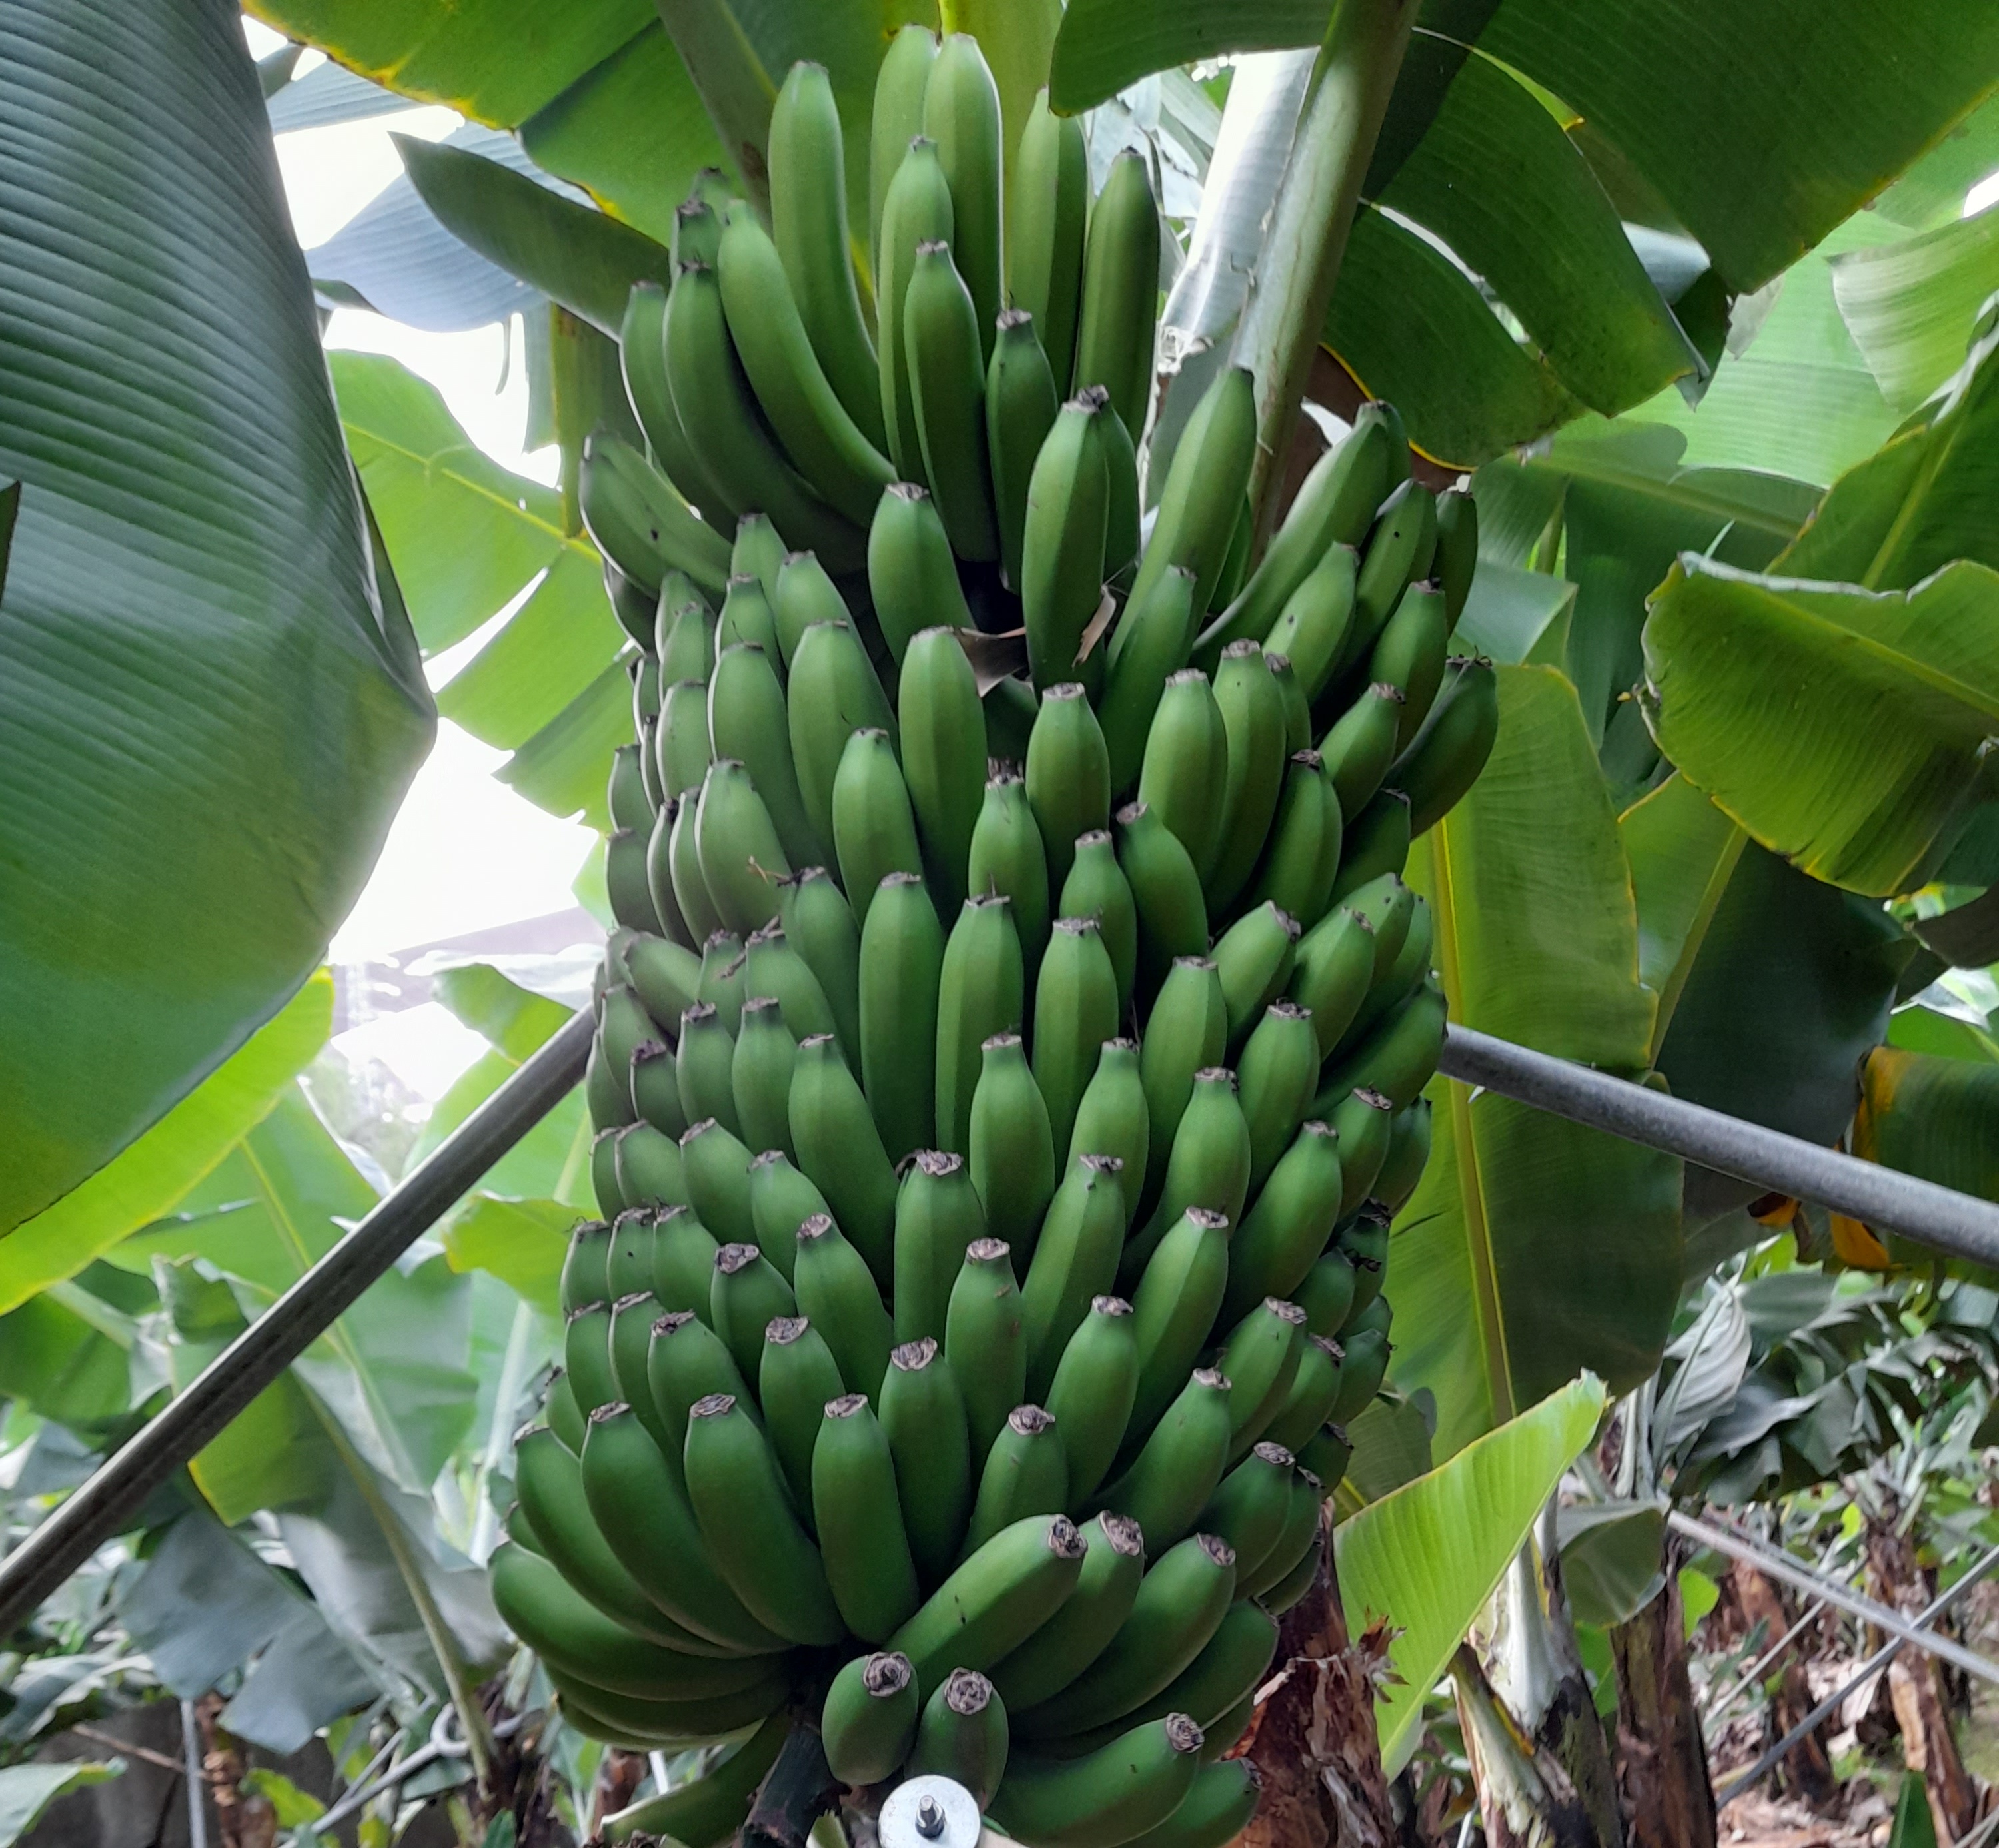
Label: Cut